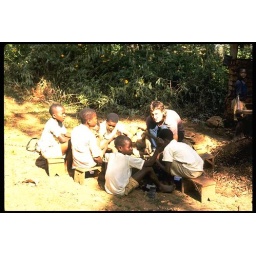
cut one tree - but than plant many trees - tree nursery in the usambara mountains mlalo 1983 - Foto Schindler